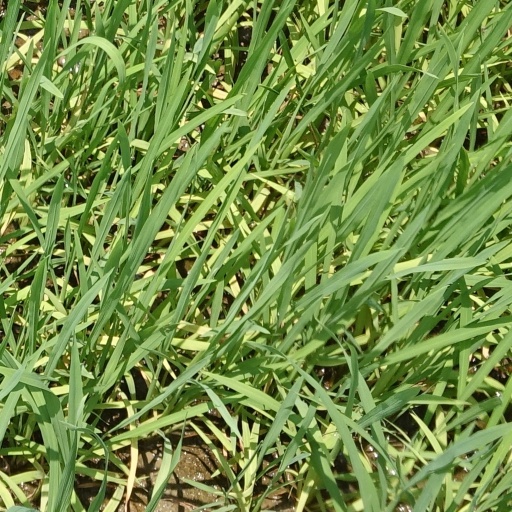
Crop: rice